Infantry Corps (Israel)

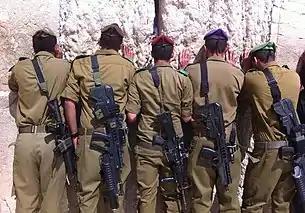
Soldiers of all five brigades at the Western Wall - from left to right, Kfir Brigade, Golani Brigade, Paratroopers Brigade, Givati Brigade, and Nahal Brigade

The personal weapon of most IDF soldiers is the IWI Tavor X-95 "Micro-Tavor", and M4A1 assault rifle. The majority of regular-service Infantry Corps soldiers are equipped with the Tavor X-95 assault rifle. In 2005, the IMI Tavor Commando assault rifle was brought to operational use, and is the corps' principal assault rifle. Every soldier in operational service is equipped with various hand grenades.